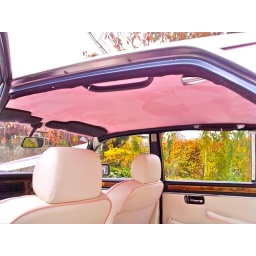
Lucille, a pink Jaguar XJ6 4.2 wedding car owned by Lady Penelope Cars of Bradford, West Yorkshire.